HMS Aquilon (1758)

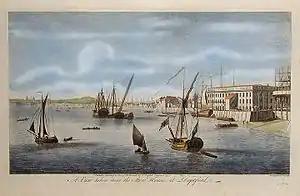
The waterfront at Deptford, where "Aquilon" was completed in 1758.

"Aquilon" was an oak-built 28-gun sixth-rate, one of 18 vessels forming part of the "Coventry"-class of frigates. As with others in her class she was loosely modeled on the design and dimensions of , launched in 1756 and responsible for capturing five French privateers in her first twelve months at sea. Admiralty contracts for "Aquilon"s construction were issued to commercial shipwright Robert Inwood of Rotherhithe on 23 May 1757, with a stipulation that work be completed within twelve months. Her keel was laid down on 15 June 1757 and work proceeded apace, with completion on 24 May 1758, just outside the contracted time.